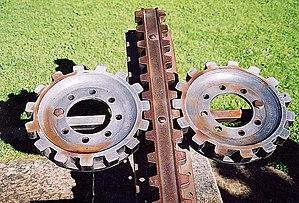
Un chemin de fer à crémaillère est un type de remontée mécanique où des trains circulent sur une ligne de voie ferrée qui dispose en son centre d'un rail supplémentaire denté. Les locomotives utilisées sont équipées d'une ou plusieurs roues motrices dentées qui viennent s'engrener sur ce rail, permettant aux convois de conserver l'adhérence en pente et ainsi de gravir des déclivités importantes.